Efua Sutherland

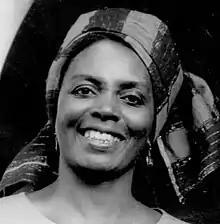

Efua Theodora Sutherland (born 27 June 1924 – 2 January 1996) was a Ghanaian playwright, director, dramatist, children's author, poet, educationalist, researcher, child advocate, and cultural activist. Her works include the plays "Foriwa" (1962), "Edufa" (1967), and "The Marriage of Anansewa" (1975). She founded the Ghana Drama Studio, the Ghana Society of Writers, the Ghana Experimental Theatre, and a community project called the Kodzidan (Story House). As Ghana's earliest playwright-director, she was an influential figure in the development of modern Ghanaian theatre, and helped to introduce the study of African performance traditions at university level. She was also a pioneering African publisher, establishing the company Afram Publications in Accra in the 1970s.